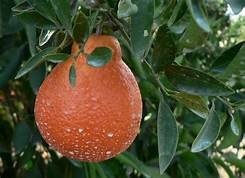
Label: mandarine